Visa requirements for Slovak citizens

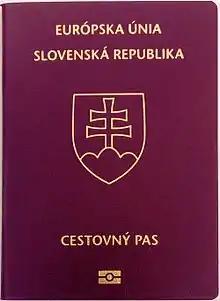
A Slovak passport

Visa requirements for Slovak citizens are administrative entry restrictions by the authorities of other states placed on citizens of Slovakia. As of April 2025, Slovak citizens had visa-free or visa on arrival access to 183 countries and territories, ranking the Slovak passport 9th in terms of travel freedom (tied with Icelandic passport, Latvian and Slovenian passports) according to the Henley Passport Index.